Puritans

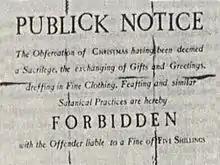
1659 public notice in Boston deeming Christmas illegal

At a time when the literacy rate in England was less than 30 per cent, the Puritan leaders of colonial New England believed that children should be educated for both religious and civil reasons, and they worked to achieve universal literacy. In 1642, Massachusetts required heads of households to teach their wives, children, and servants basic reading and writing, so that they could read the Bible and understand colonial laws. In 1647, the government required all towns with 50 or more households to hire a teacher, and required towns of 100 or more households to hire a grammar school instructor, to prepare promising boys for college. Philemon Pormort's Boston Latin School was the only one in Boston, the first school of public instruction in Massachusetts". Boys who were interested in the ministry were often sent to colleges such as Harvard (founded in 1636) or Yale (founded in 1707). Aspiring lawyers or doctors apprenticed to a local practitioner, or in rare cases, were sent to England or Scotland.